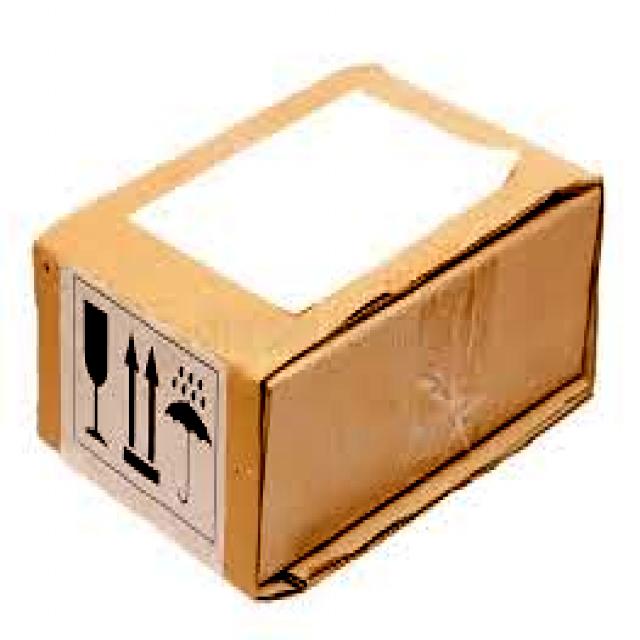
Label: Cardboard